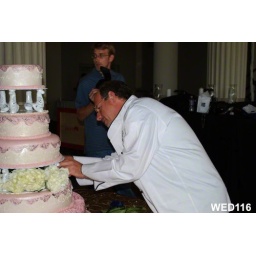
WED116 Bobby putting flowers in wedding cake 133